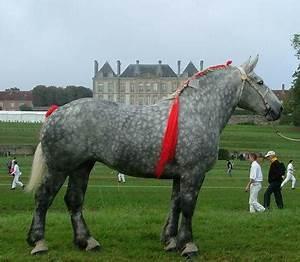
horse